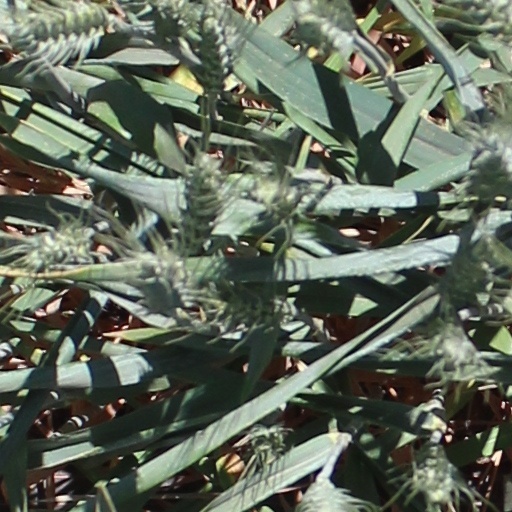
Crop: wheat